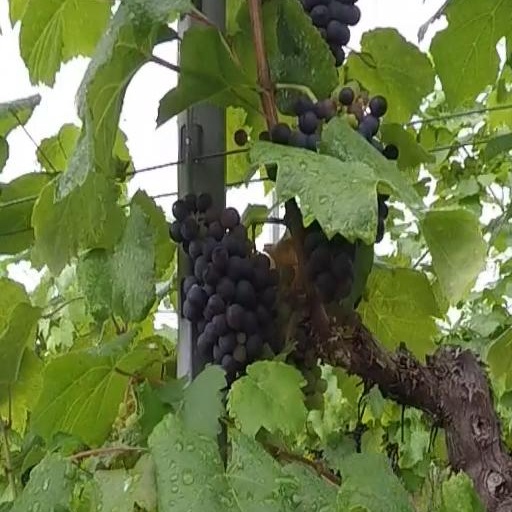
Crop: grape